Richard S. Hartunian

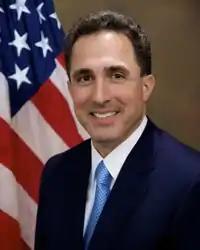
Official portrait, 2010

Richard S. Hartunian (born January 13, 1961) is an American attorney who served as the United States Attorney for the Northern District of New York from 2010 to 2017.